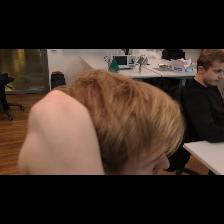
Label: Human